The Phantom Detective

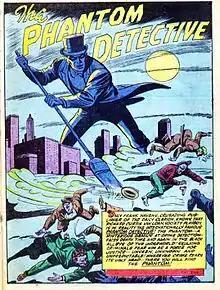
The Phantom Detective in "America's Best Comics" #26 (1948)

The series was published by Ned Pines' Thrilling (also known as Better or Standard) Publishing. Ned Pines had a comic book imprint, which collectors usually refer to as Nedor Comics, and The Phantom Detective had a series in their title "Thrilling Comics" #53-70 from 1946 to 1949 as well as "America's Best Comics" #26 in 1948.